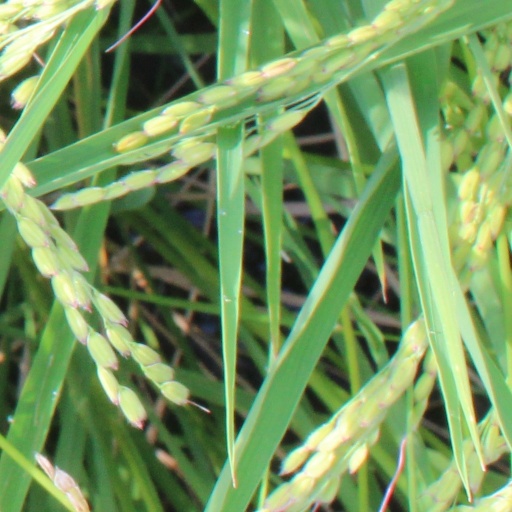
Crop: rice